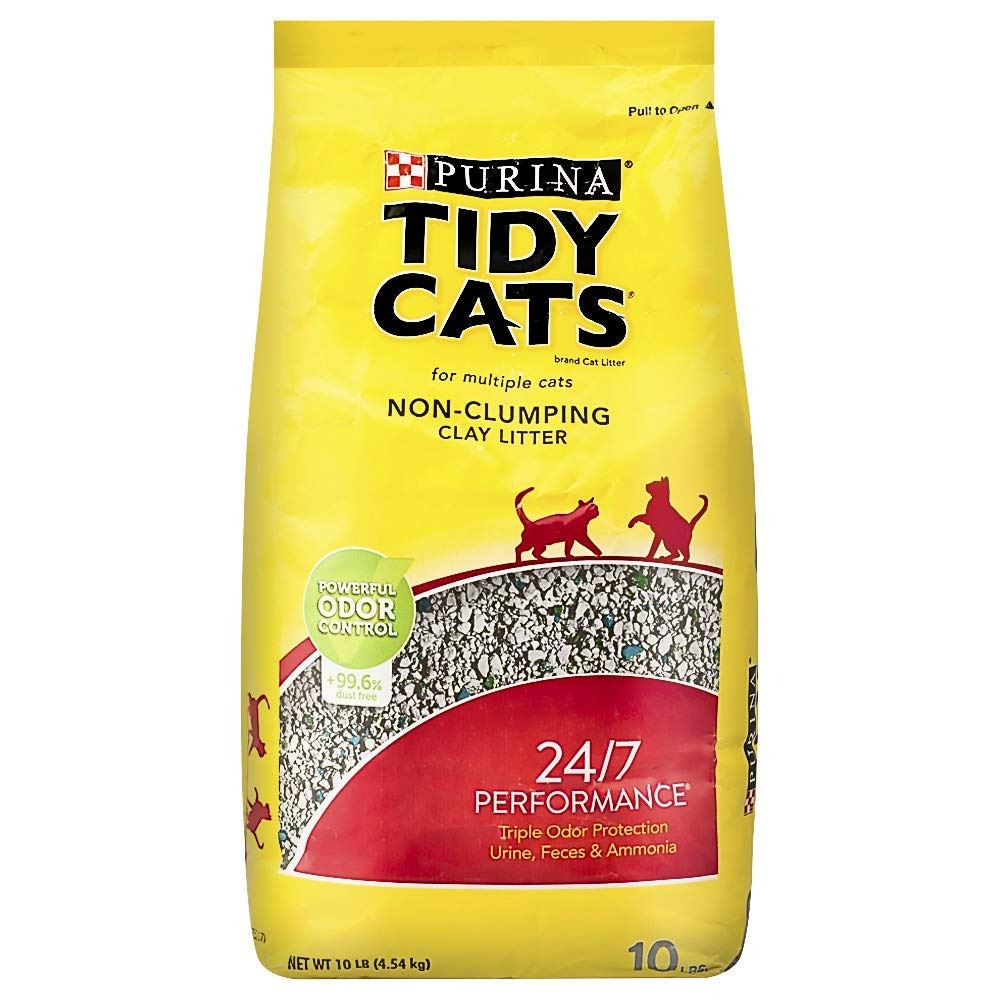
Item Name: Tid10LB 24/7 Cat Litter
Product Description: Pet Products
Value: 1.0
Unit: Count

Price: 9.345